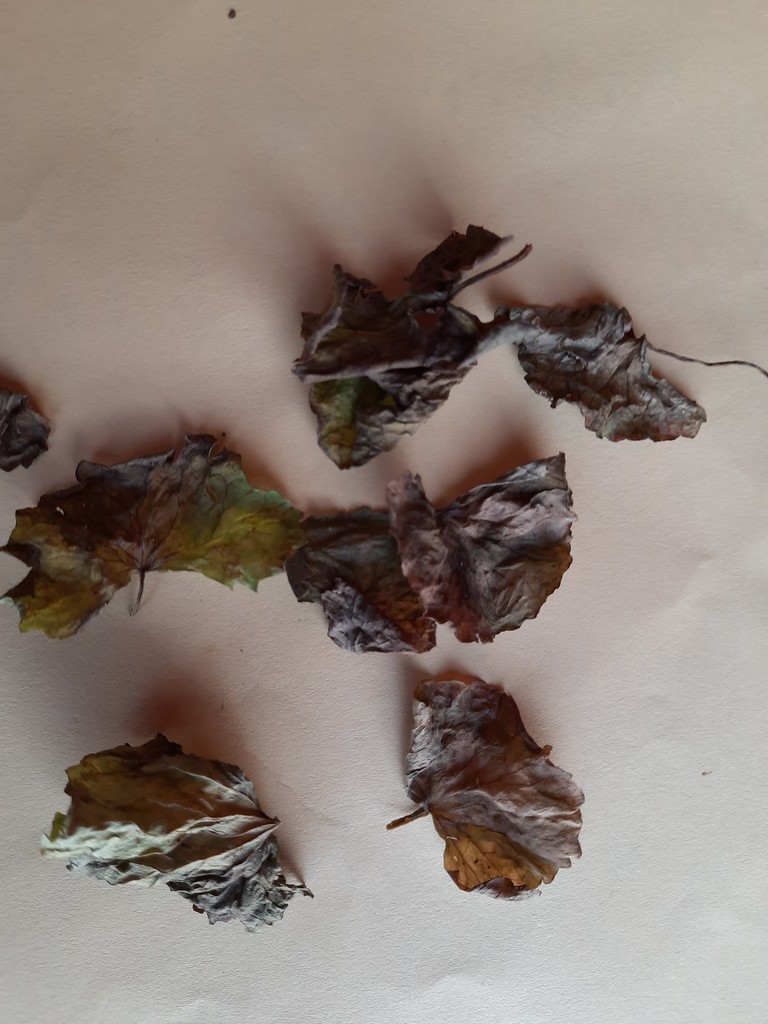
Label: Dried